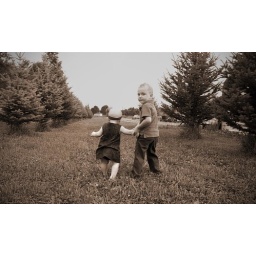
Boogie took these behind Mom's house in Leroy's old car Boogie took these behind Mom's house in Leroy's old car cemetary.